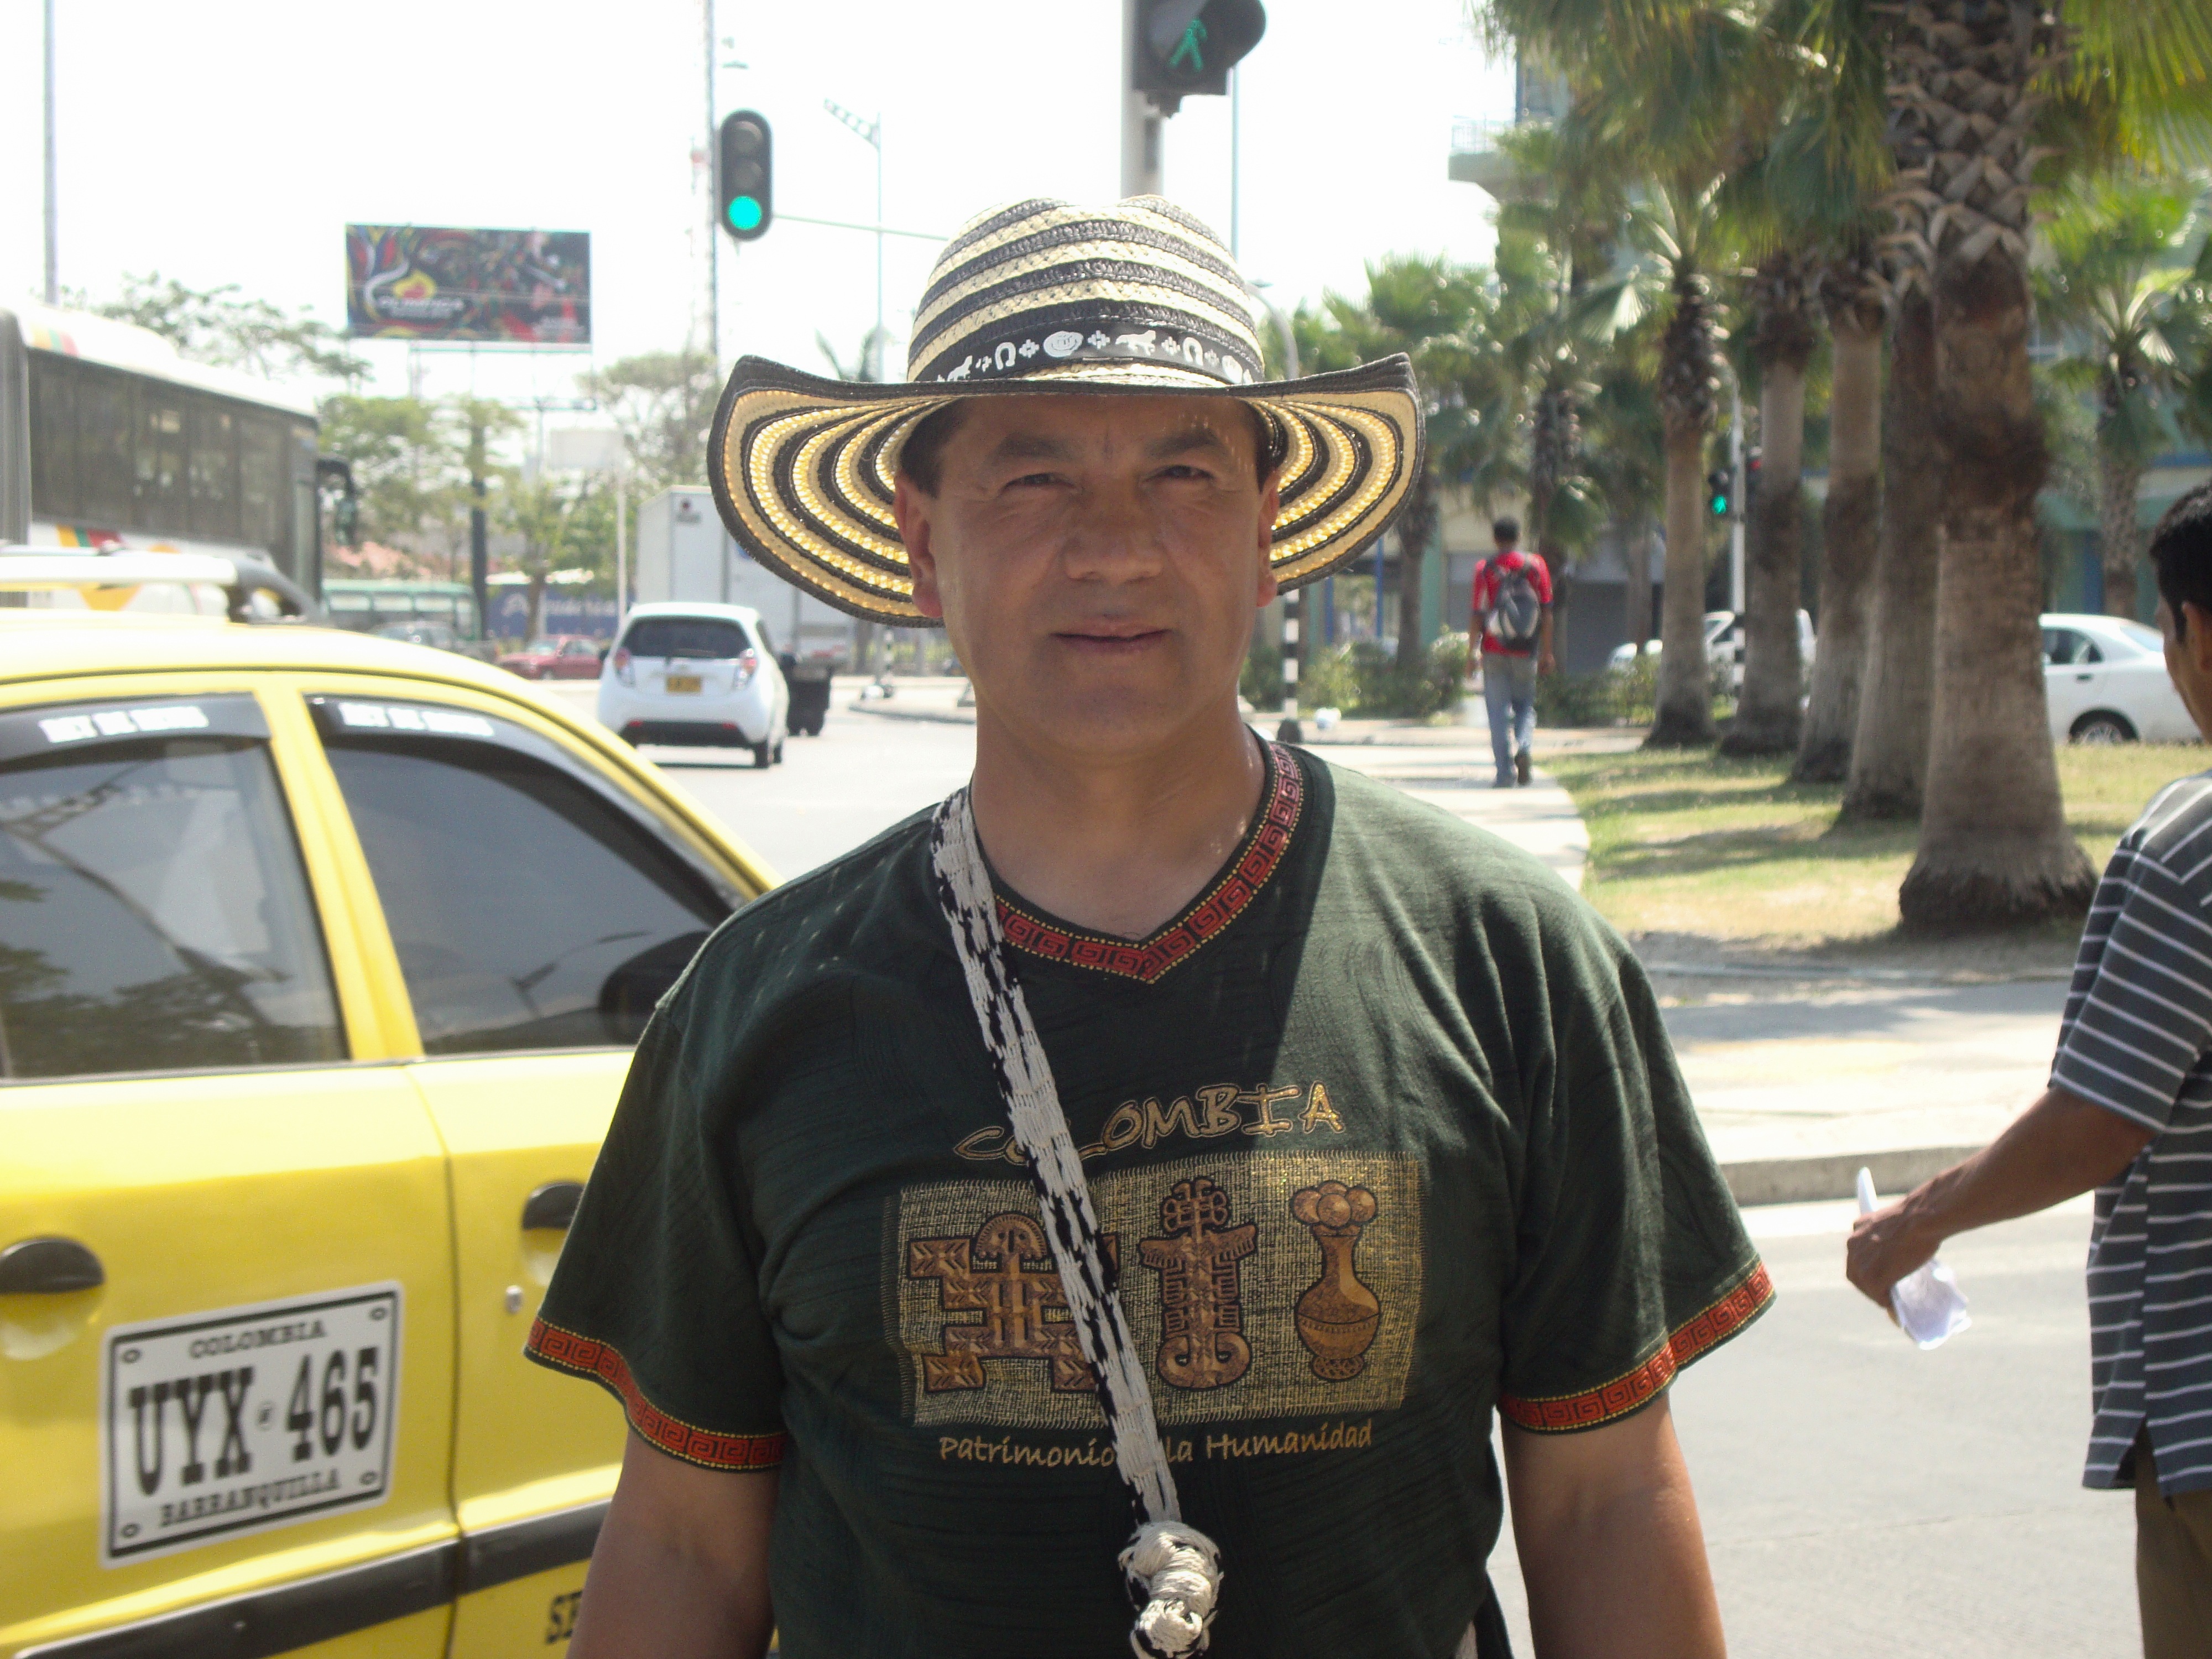
pedestrian, person, tourist, police, colombia, barranquilla, walk bolivar